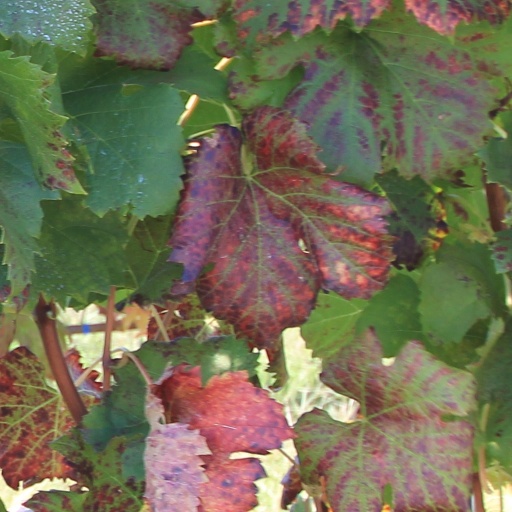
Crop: grape